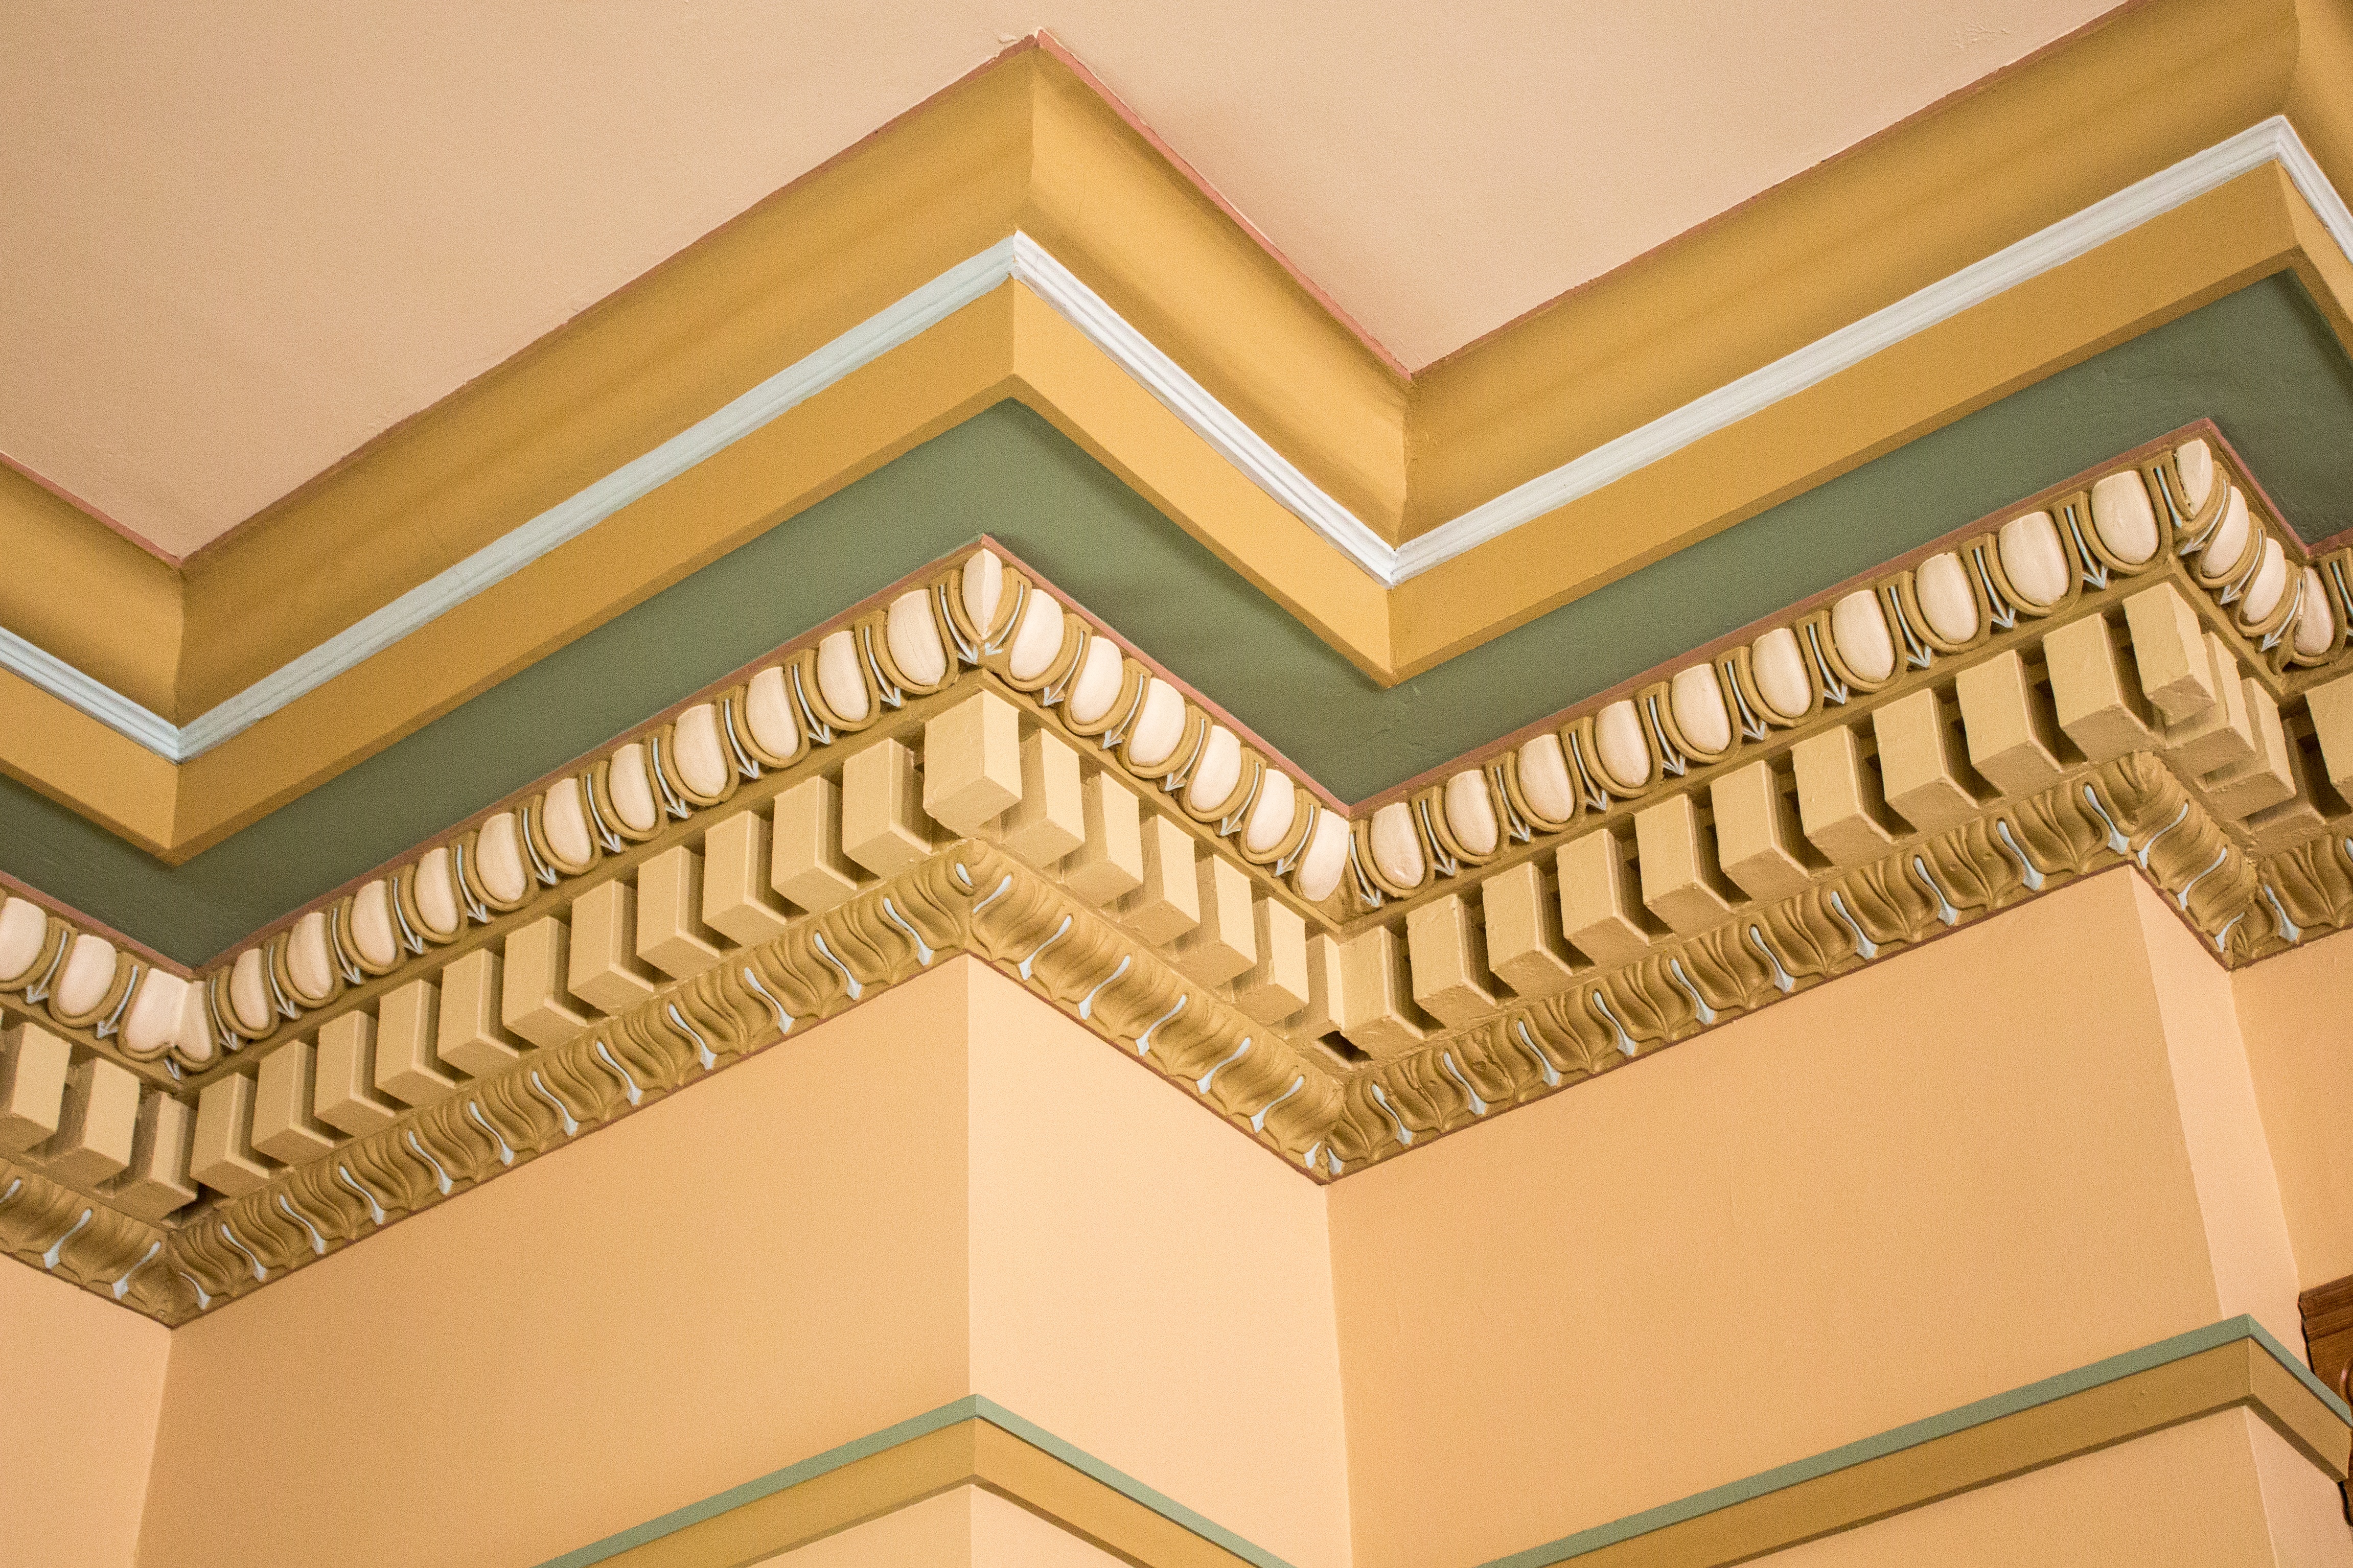
architecture, structure, wood, mansion, house, interior, building, palace, home, wall, arch, ceiling, pattern, green, column, color, facade, property, church, room, yellow, decor, material, interior design, crown, carpenter, design, ornate, stairs, columns, woodwork, carpentry, utah, culture, craftsman, fine, decorated, rich, estate, expensive, lds, shape, molding, baroque, destination, plaster, craftsmanship, flooring, tabernacle, moulding, mormon, daylighting, chisel, crown molding, etch, brigham city, baluster